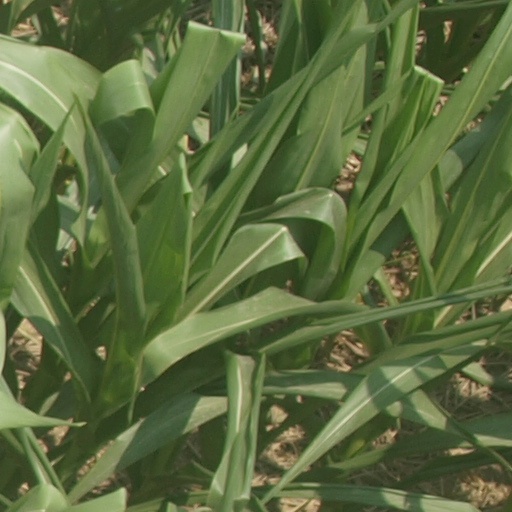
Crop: maize; corn